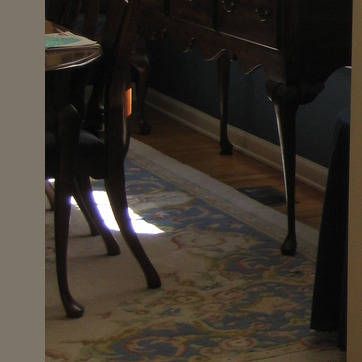
Material: carpet